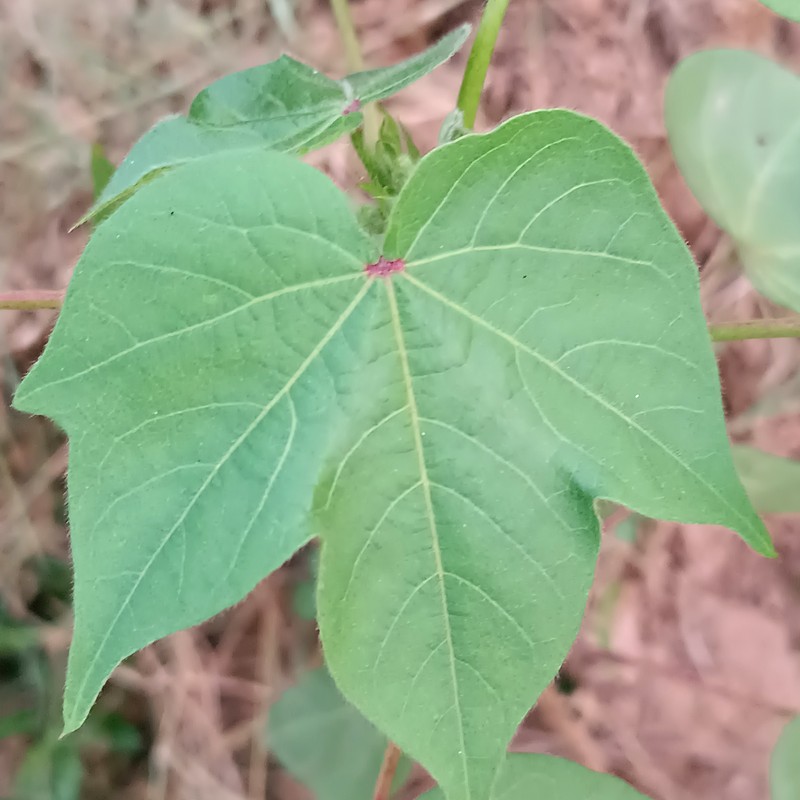
Label: Healthy Leaf